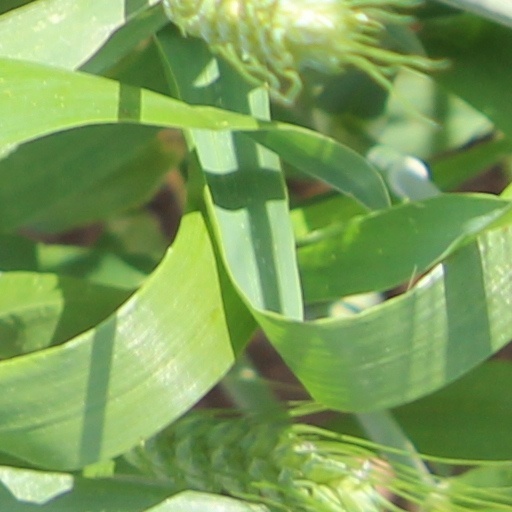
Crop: wheat